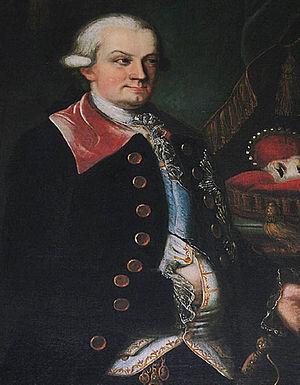
Amélie de Hesse-Darmstadt fut l'épouse du prince héréditaire de Bade. Elle eut une grande influence sur son gendre le tsar Alexandre Iᵉʳ de Russie.
Charles-Louis de Bade, né le 14 février 1755 à Karlsruhe et décédé le 16 décembre 1801 à Arboga, fut prince héritier de Bade.